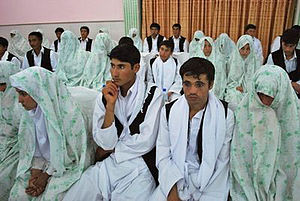
Kollektivt bryllup
Et kollektivt bryllup i Afghanistan
af Informationsnet i Afghanistan Med Reserveret er fri(شبکه اطلاع رسانی افغانستان)
Et kollektivt bryllup eller et massebryllup er en ægteskabsceremoni, hvor flere par bliver gift på samme tid. I år 324 f.Kr. giftede Alexander den Store sig med Barsine, den ældste datter af Darius, som var kongen af Persien. På samme tidspunkt blev hans soldater også gift med persiske kvinder, omkring 80 par i alt blev gift. Disse ceremonier udføres nu i lande som Japan, Kina, Iran, Yemen, Palæstina, Sydkorea, Taiwan og i dele af Afghanistan. Massebryllupper sker ofte på grund af økonomiske grunde, som udgifterne til udlejning af der hvor brylluppet skal afholdes officiants, dekorationer, og nogle gange kan det så deles sådan op at udgifterne deles mellem familierne. Moon-bevægelsen er kendt for at holde kollektive bryllupper